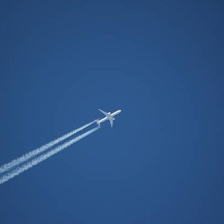
Cloud type: Contrail